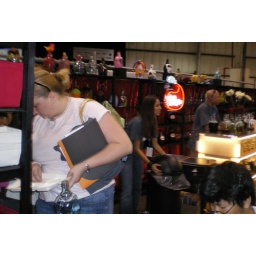
in front of her, the wall 0' stuff to use to decorate your wine bottle